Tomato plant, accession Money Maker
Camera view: horizontal (90 deg, fisheye); turntable rotation: 330 degrees
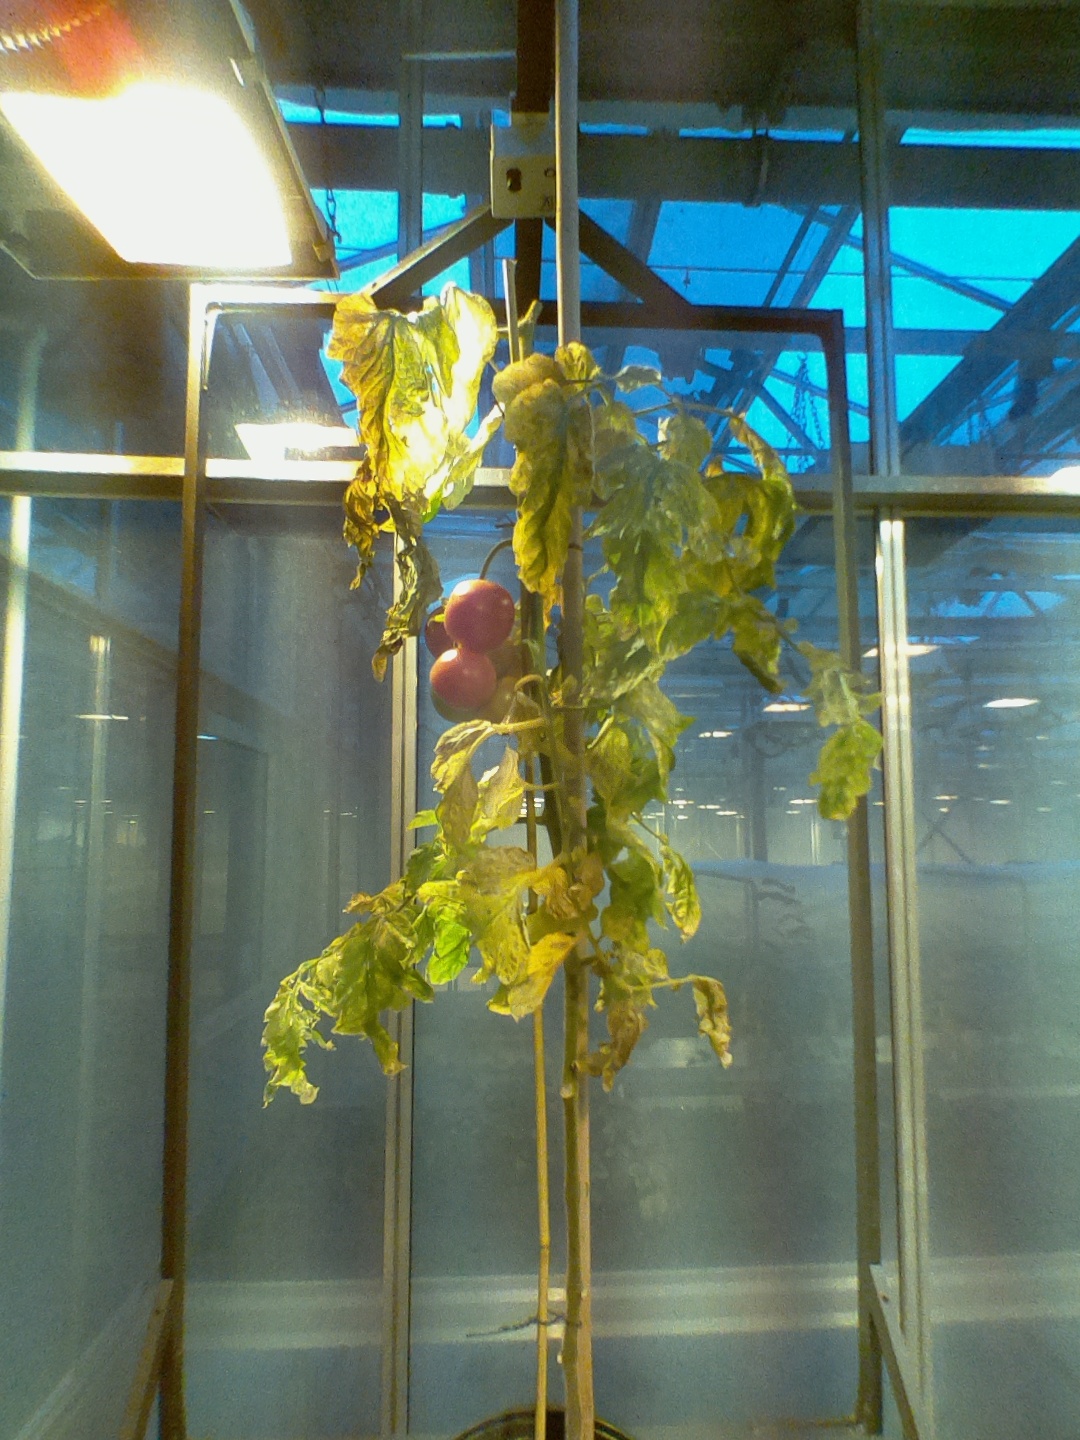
BBCH growth stage 86: 60%-70% of fruits show typical fully ripe color